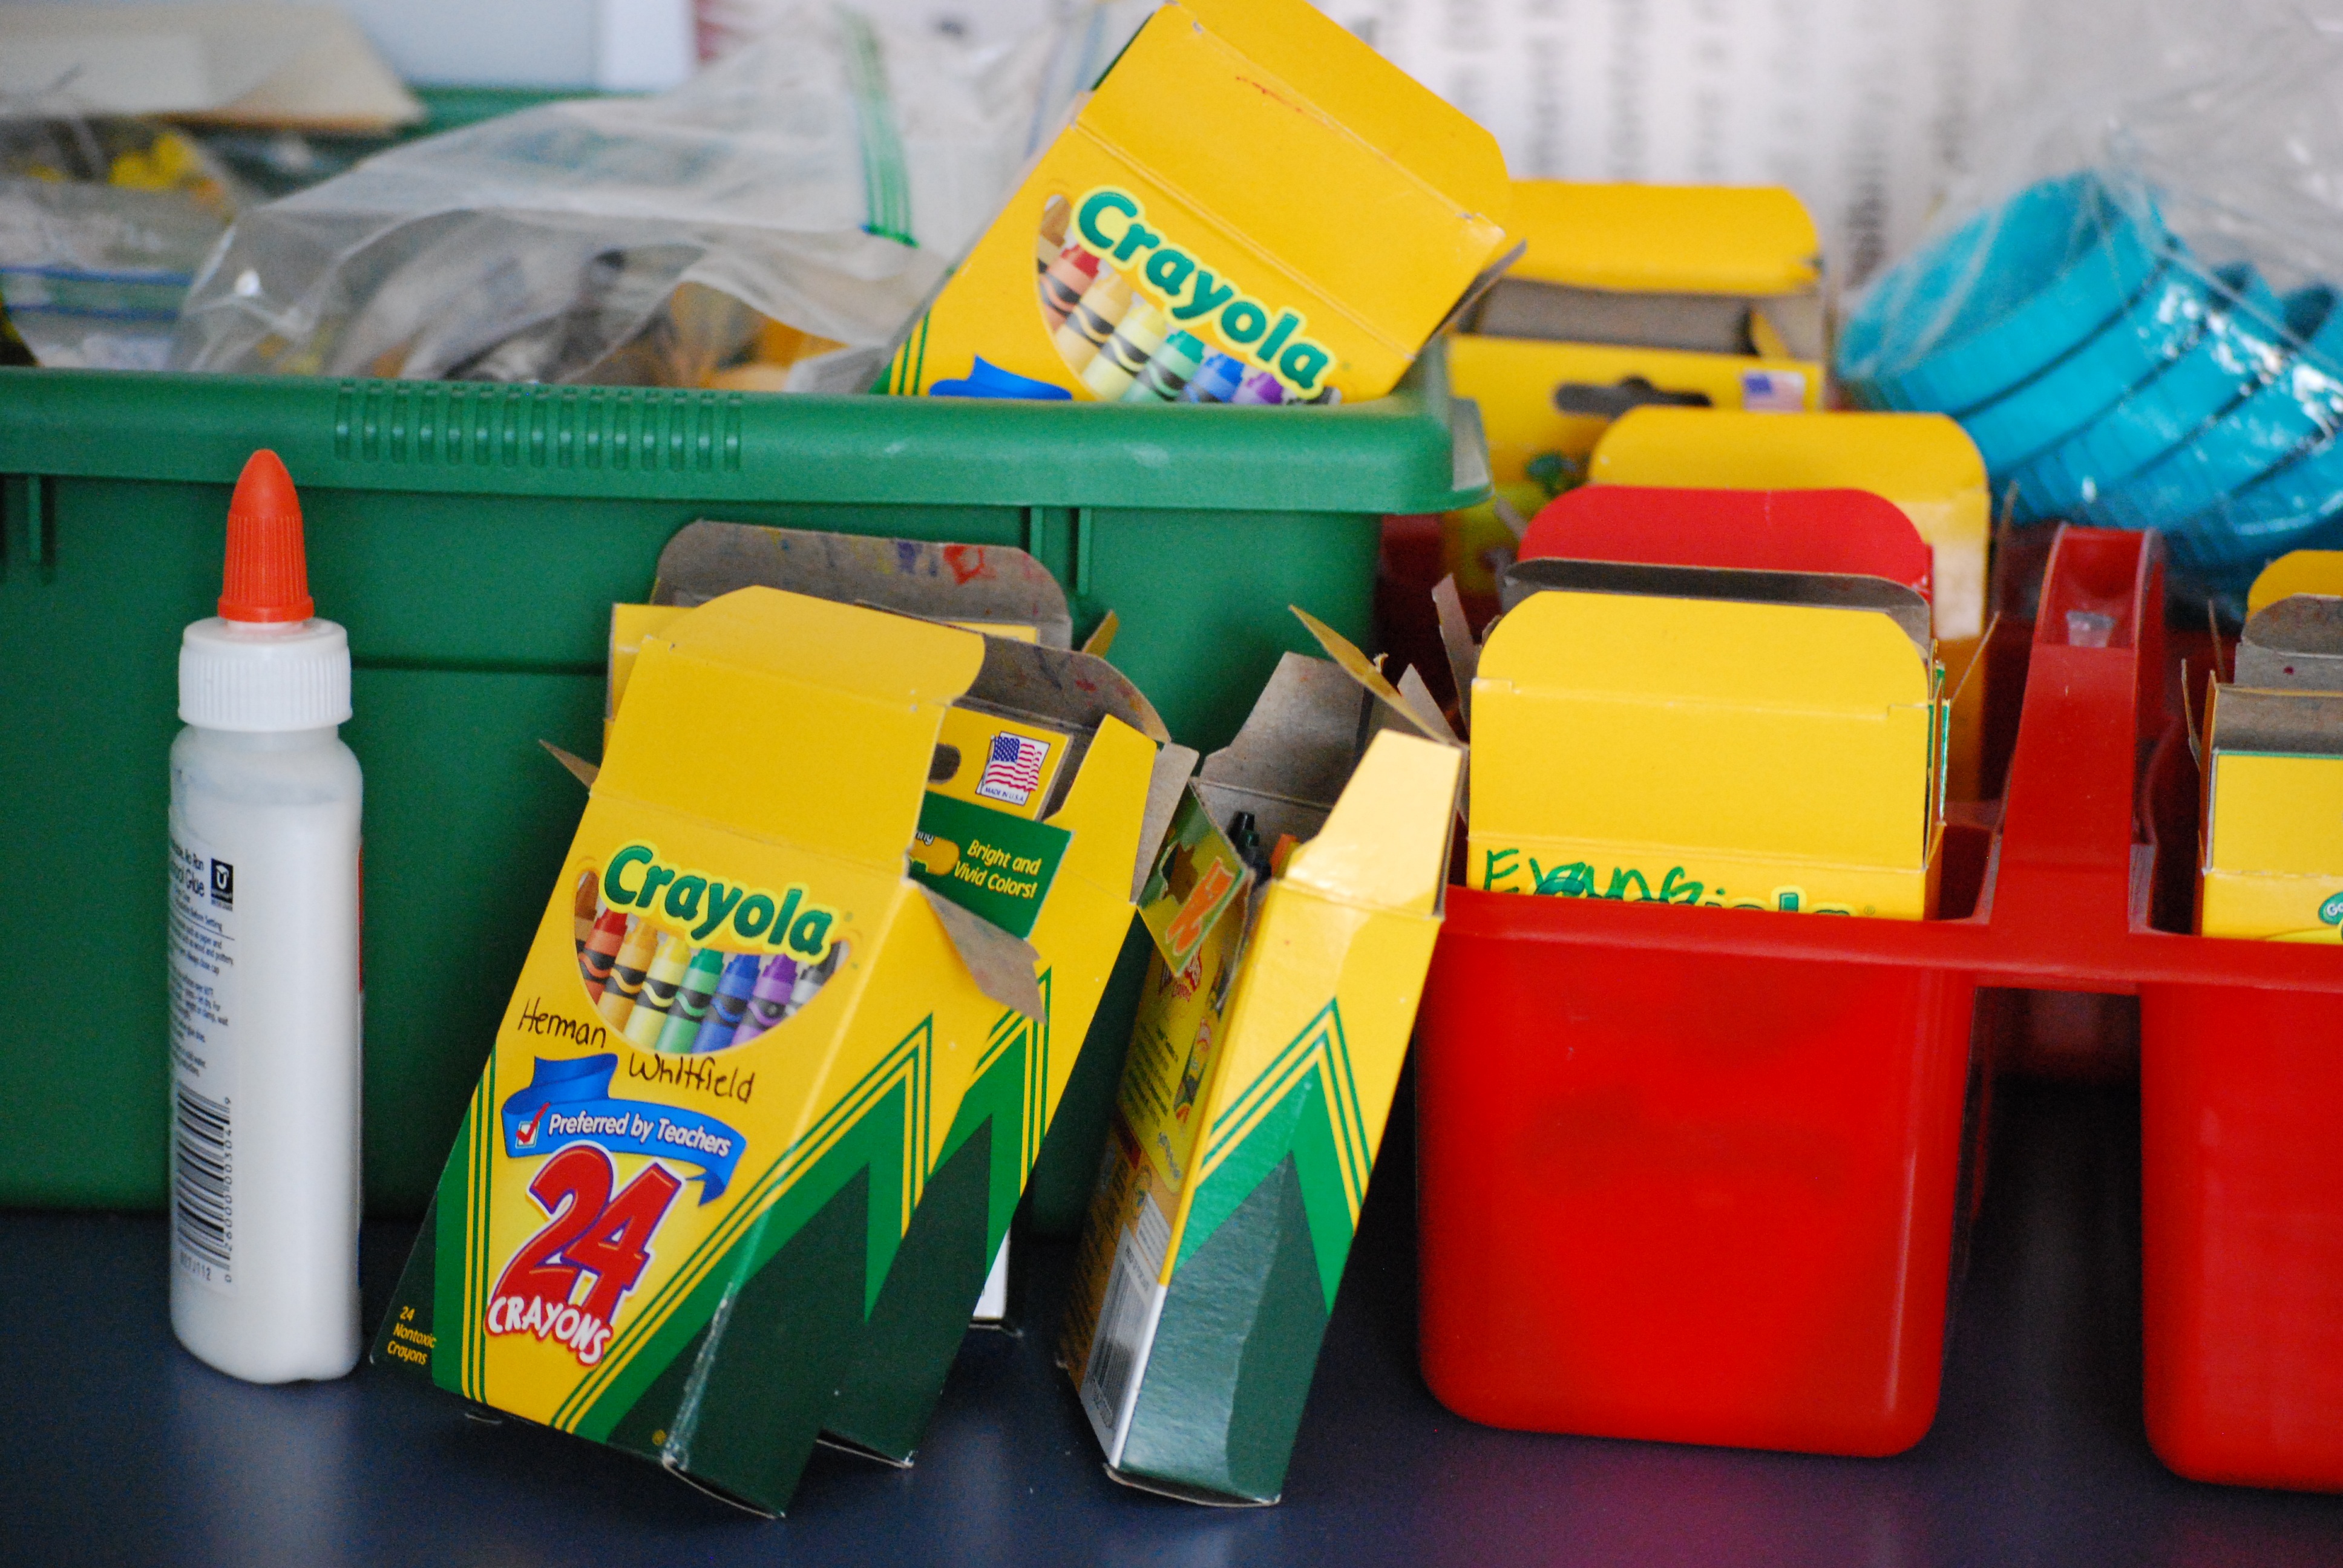
play, color, yellow, toy, education, classroom, product, learn, supplies, crayons, elementary, school supplies, back to school, primary, glue